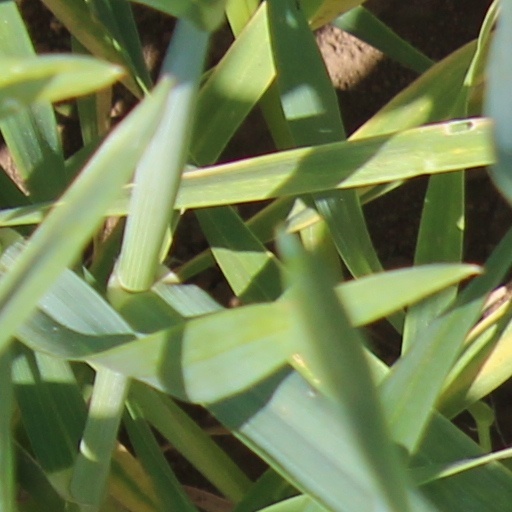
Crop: wheat